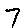
Label: 7